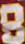
Number: 8